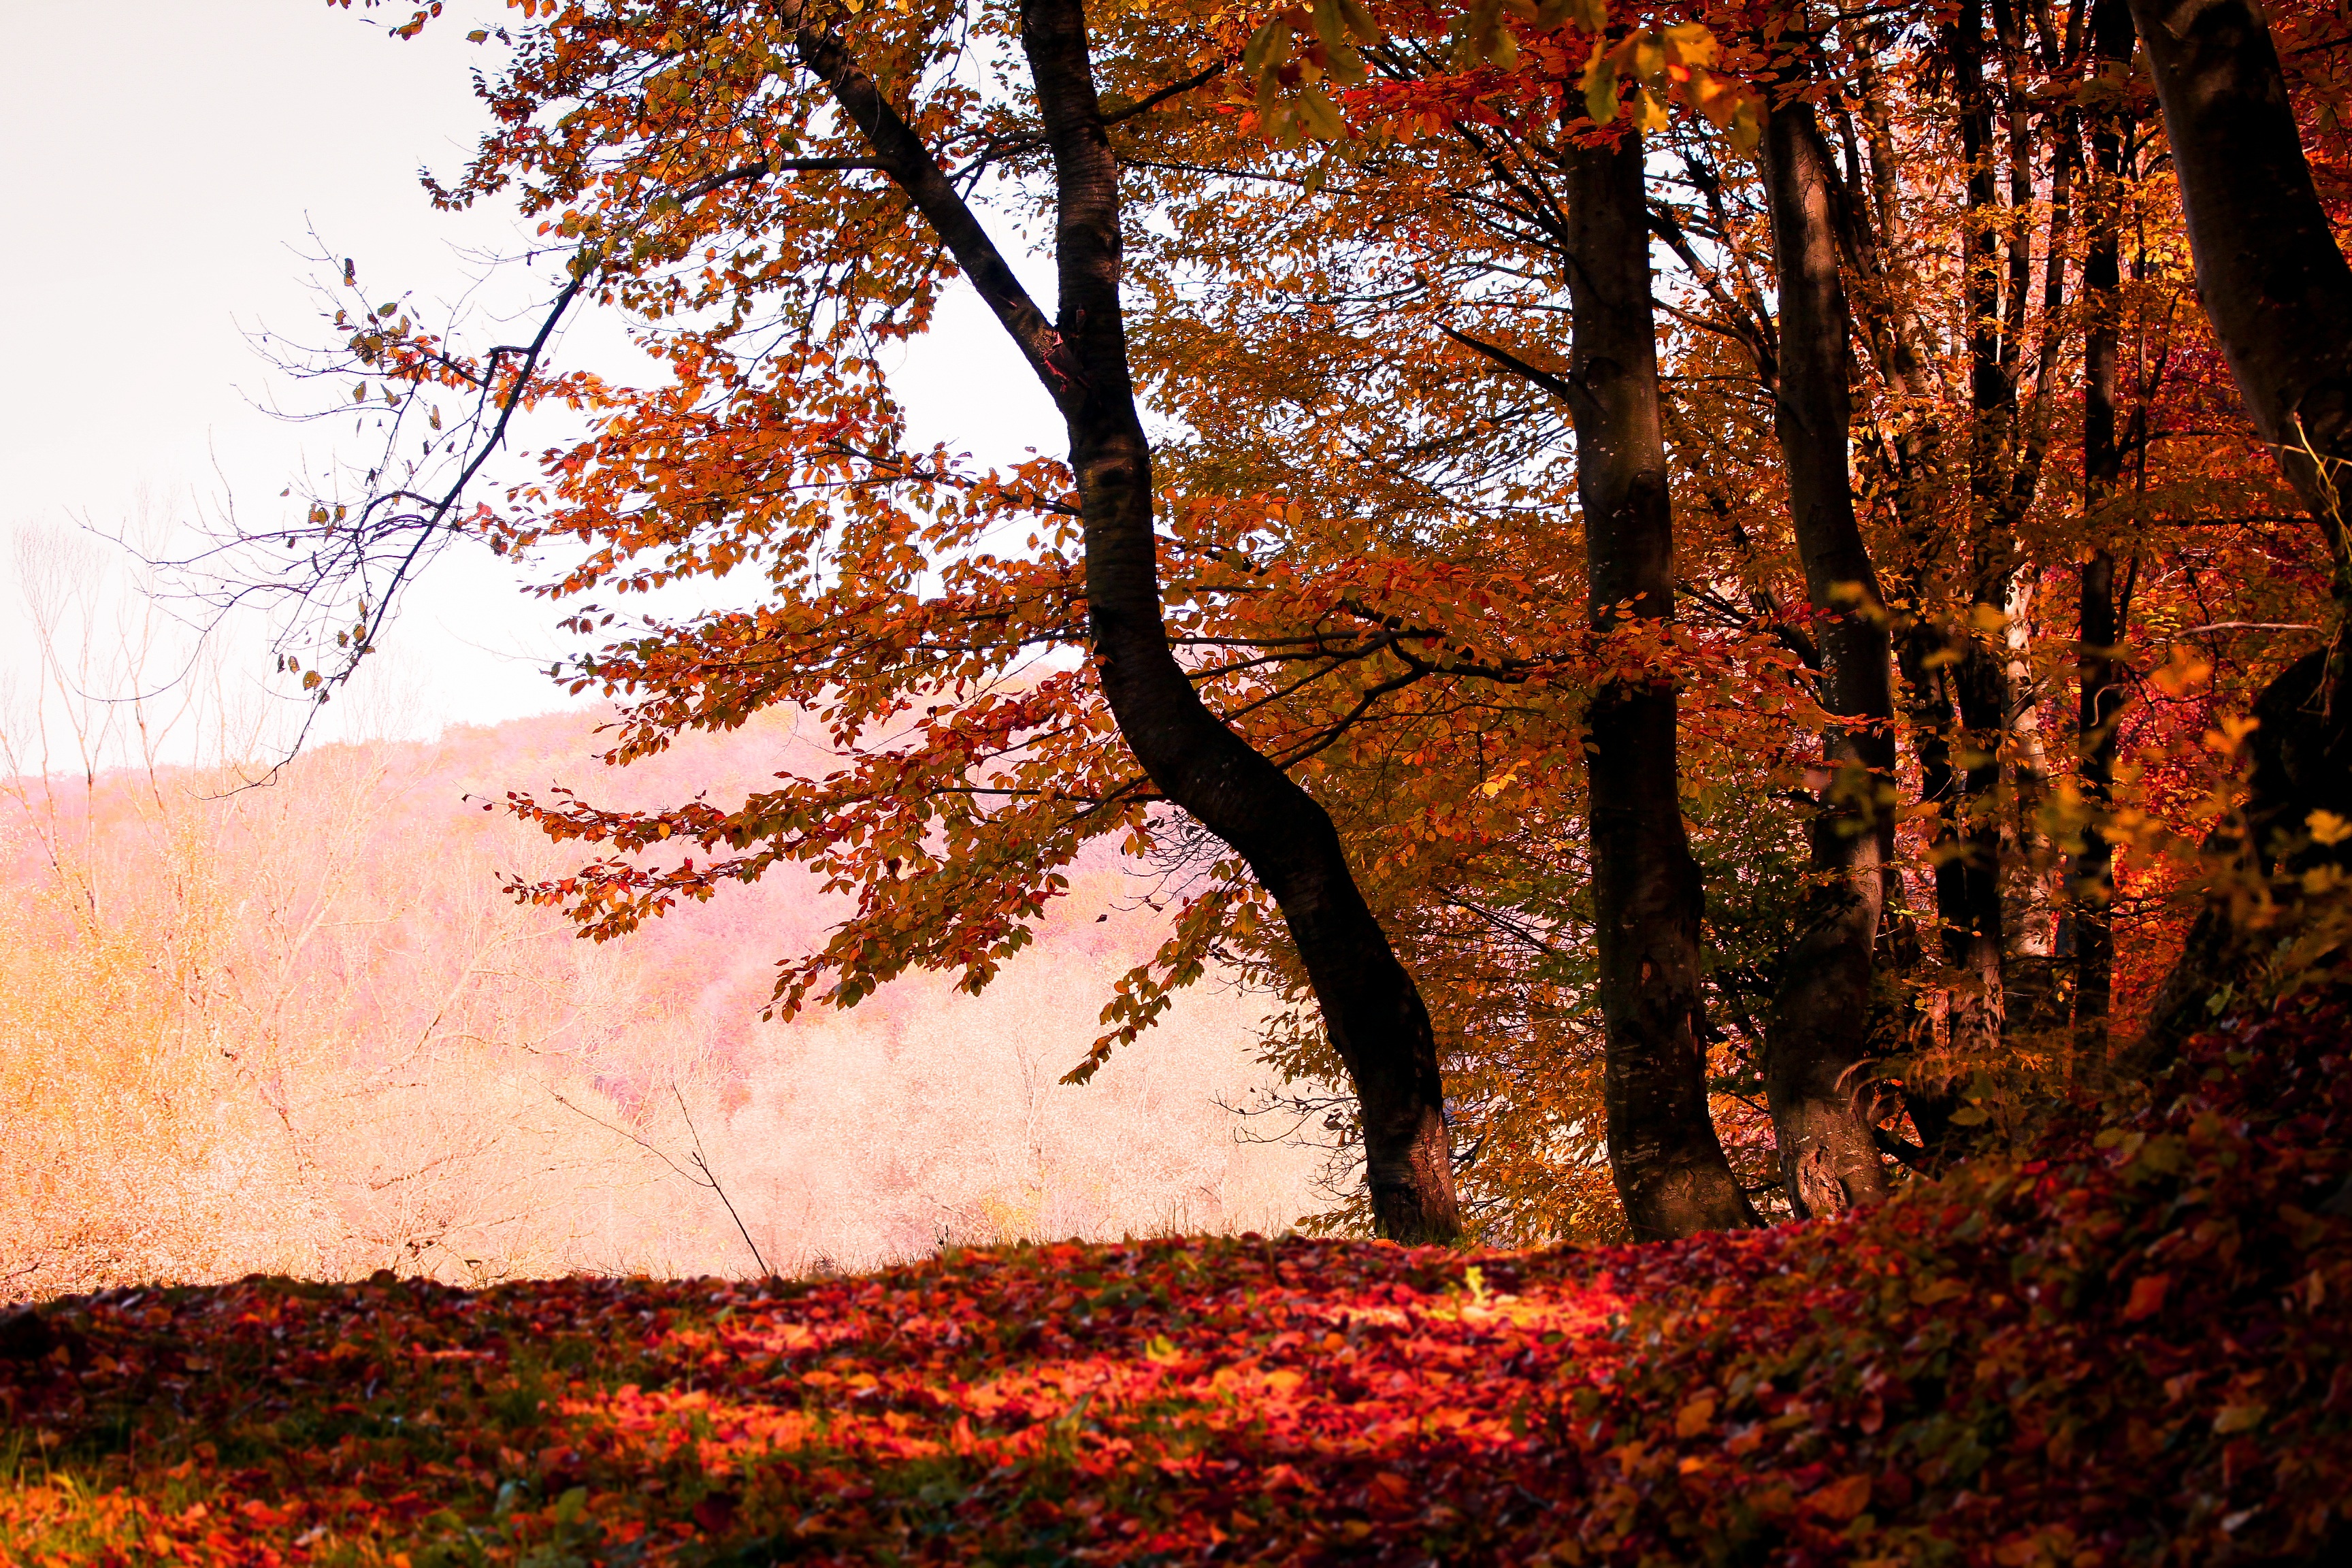
tree, nature, forest, branch, plant, sunlight, morning, leaf, fall, red, color, natural, autumn, season, leaves, seasonal, deciduous, woodland, habitat, october, autumn leaves, natural environment, woody plant